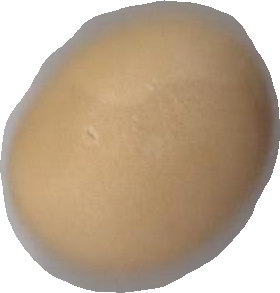
Variety: Dega